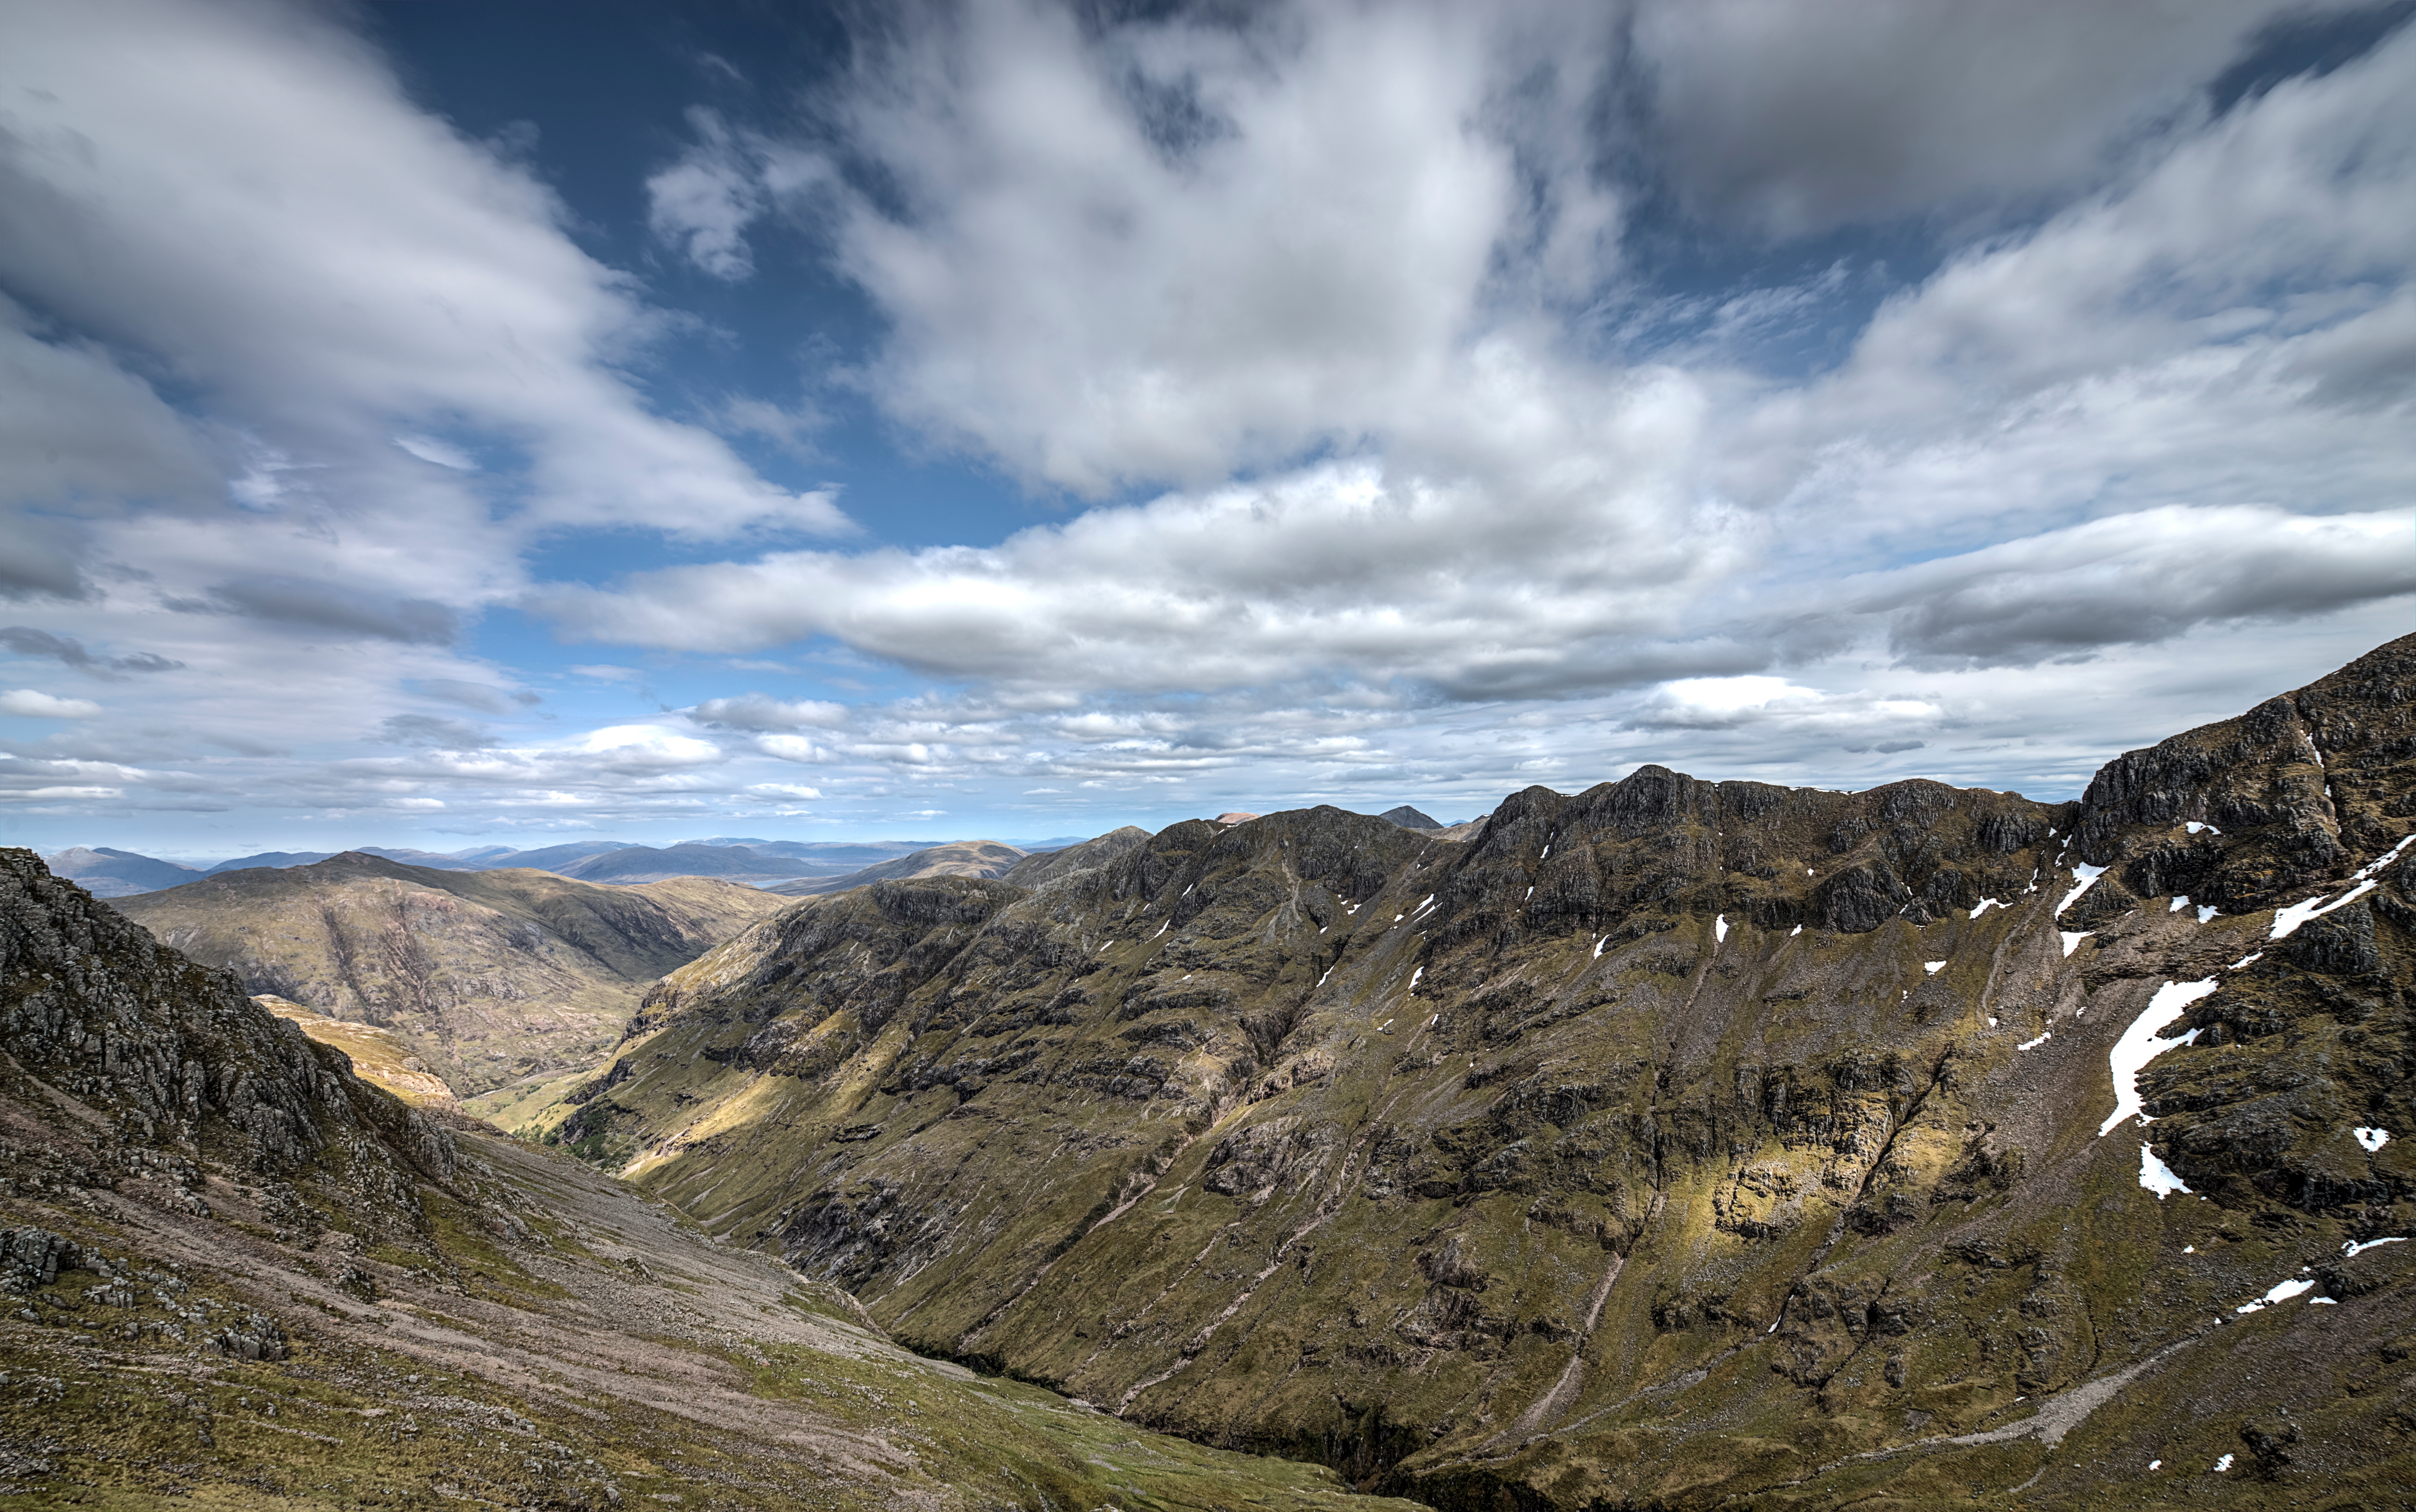
landscape, nature, wilderness, walking, mountain, snow, cloud, sky, hill, valley, mountain range, highland, ridge, summit, alps, plateau, fell, loch, landform, mountain pass, geographical feature, mountainous landforms